Oktoberfest tents

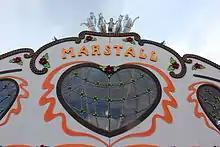
Marstall

The Augustiner brewery is the only Munich brewery that still delivers the beer in wooden barrels to the Oktoberfest. The tent has 6000 indoor and 2500 outdoor seats. The tent operators are Manfred and Thomas Vollmer, who also operate two large Augustiner restaurants in Munich (Landsberger Straße and Neuhauser Straße).